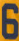
Number: 6